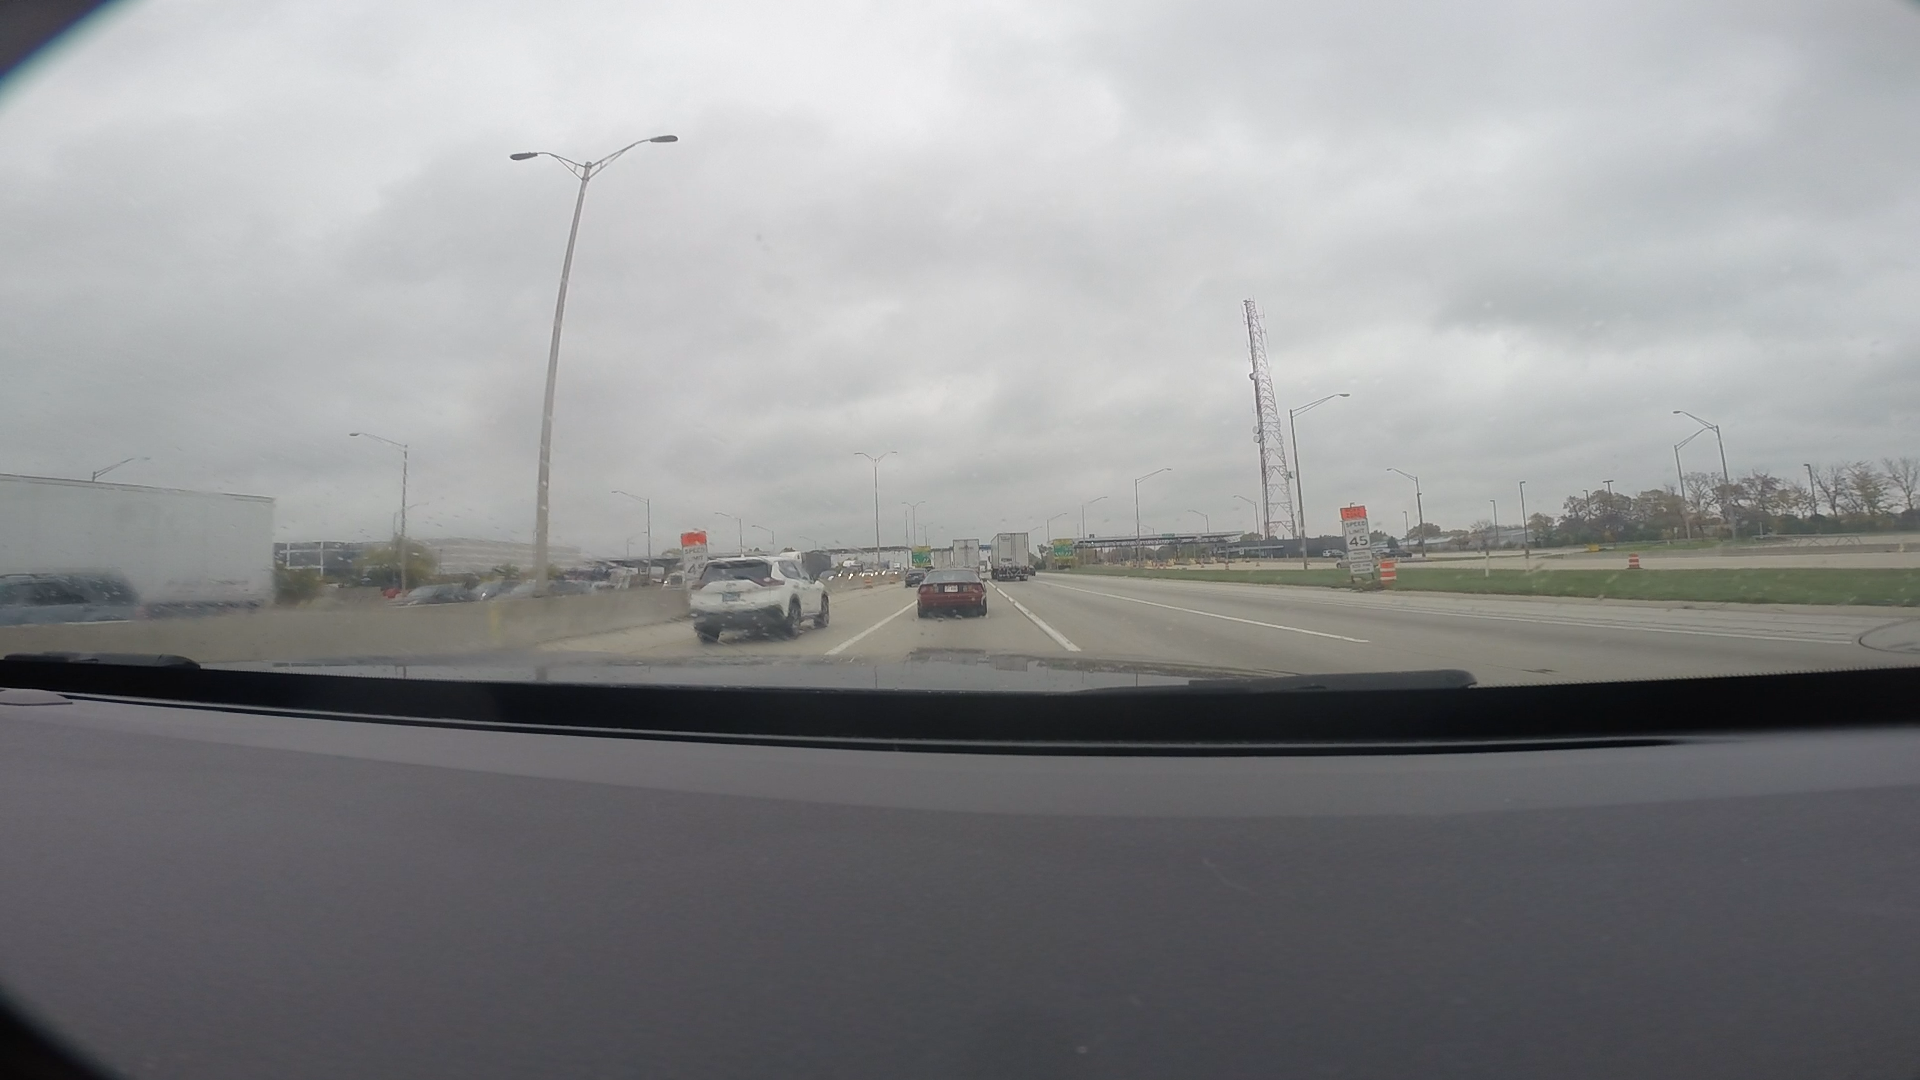
Speed limit sign label: mph45